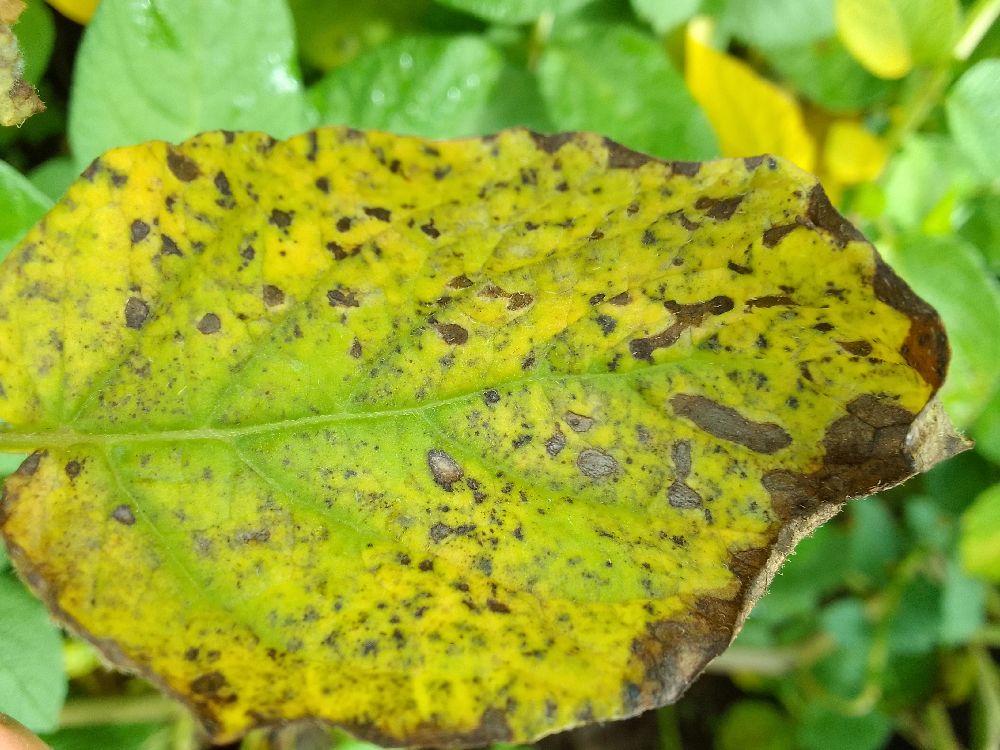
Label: Early blight